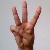
The image shows a hand gesture representing the letter 'W' in Indian Sign Language.